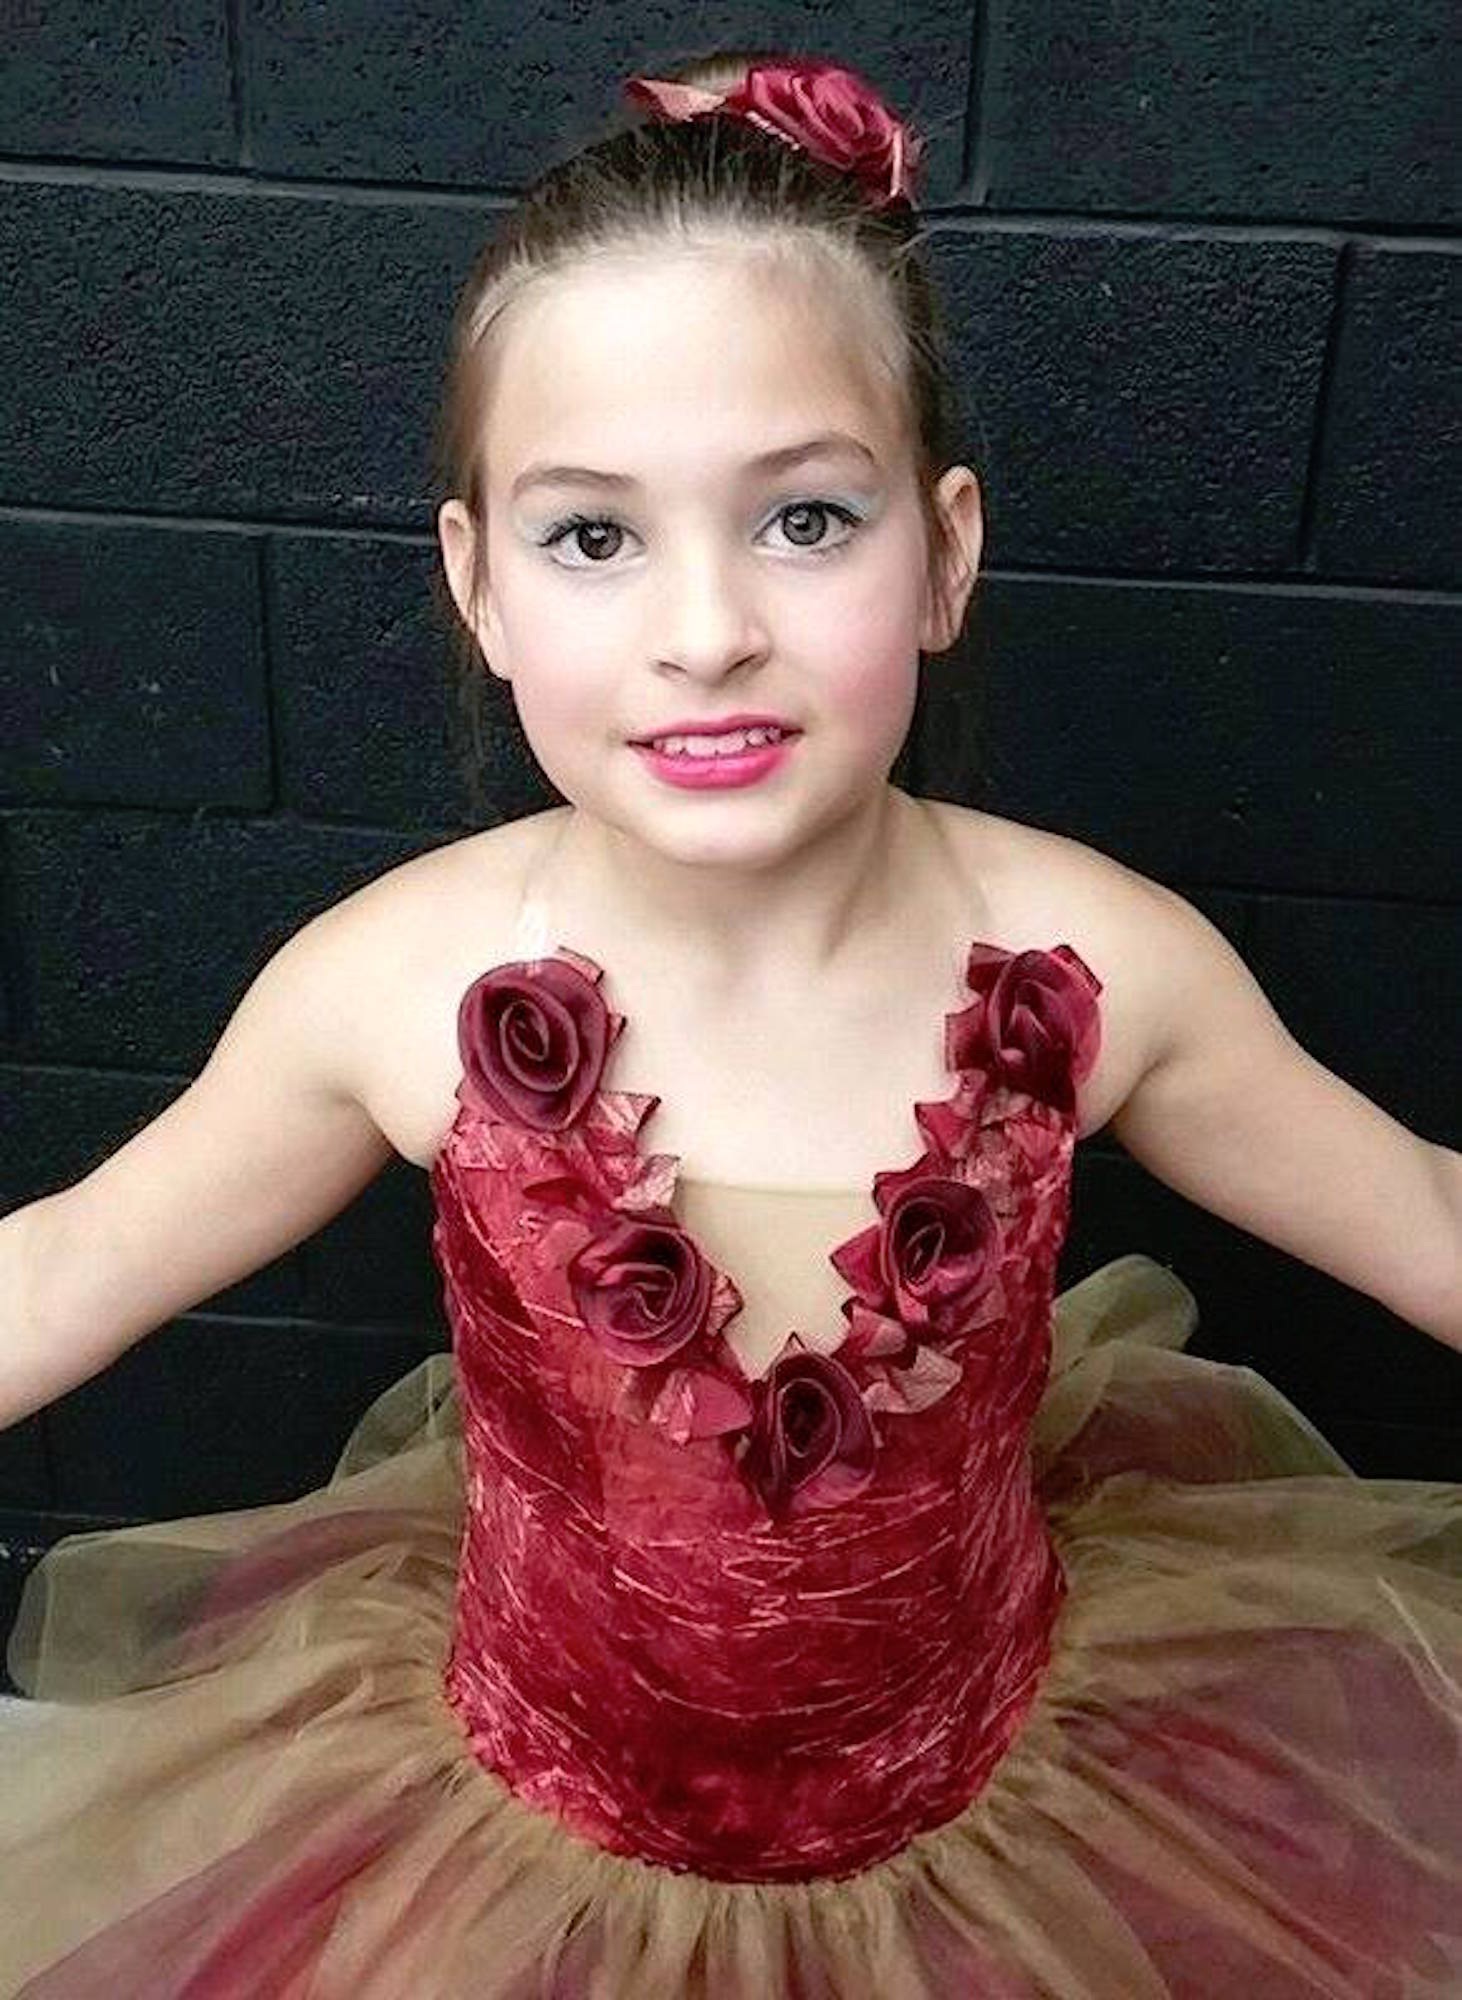
person, girl, hair, dance, model, red, child, fashion, clothing, lady, pink, hairstyle, ballerina, tutu, human body, grace, classical, dress, performance, beauty, recital, costume, gown, elegance, quinceanera, cocktail dress, dance dress, ballet tutu